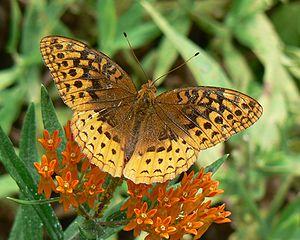
L'Argynne cybèle est une espèce nord-américaine de lépidoptères de la famille des Nymphalidae et de la sous-famille des Heliconiinae.